Action 52

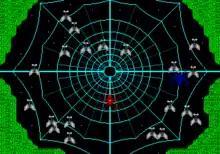
In-game screenshot of "Spidey" from the Genesis version (1993) of "Action 52"

Few of the games from the NES version of "Action 52" appear in the Sega Genesis version; although many of the titles have been retained, the games themselves have been rebuilt from scratch for the most part. For example, "Haunted Hills" appears in both versions, but the player character's gender is different (female in the NES version and male in the Genesis version), as is the setting, which is inside a haunted house in the NES version, and outside of one in the Genesis version. In the Genesis version of "The Cheetahmen", the titular characters rescue cheetah cubs from Dr. Morbis and his minions.